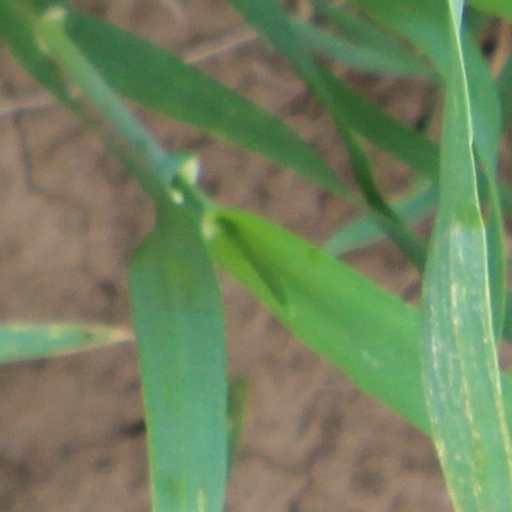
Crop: wheat